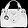
Label: Bag